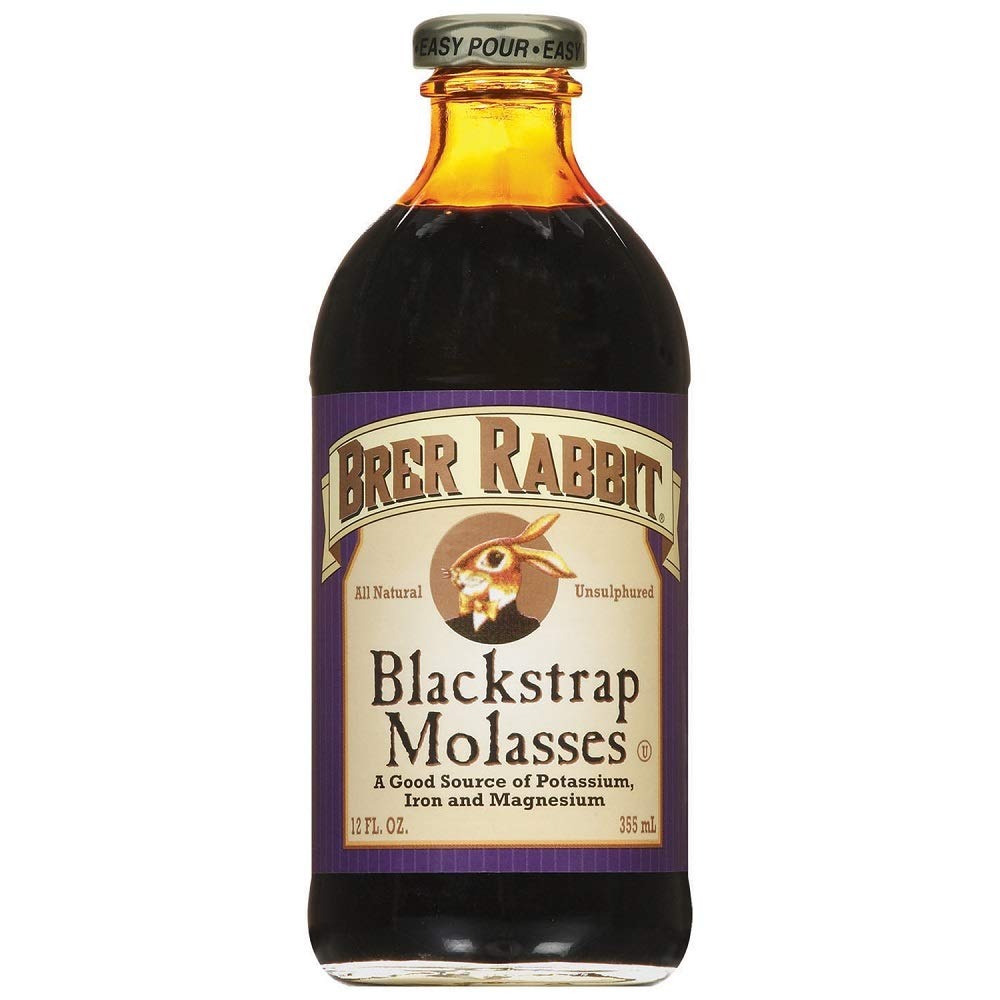
Item Name: Brer Molasses Blackstrap 12 OZ (Pack of 2)
Product Description: The most concentrated and has a bold, robust flavor that is essential to slow-cooked dishes, such as baked beans or barbeque sauces. Blackstrap is also an excellent source of Calcium and Magnesium and contains Potassium. It always delivers a big burst of flavor!
Value: 24.0
Unit: Fl Oz

Price: 22.49